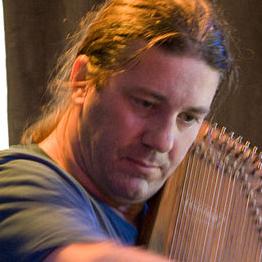
Age: 38